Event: Typhoon Ruby
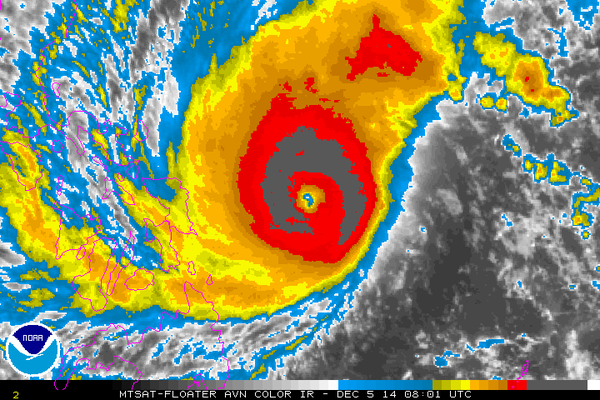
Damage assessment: no_damage